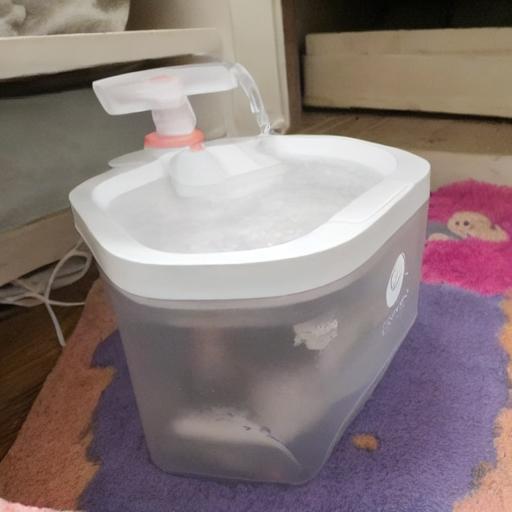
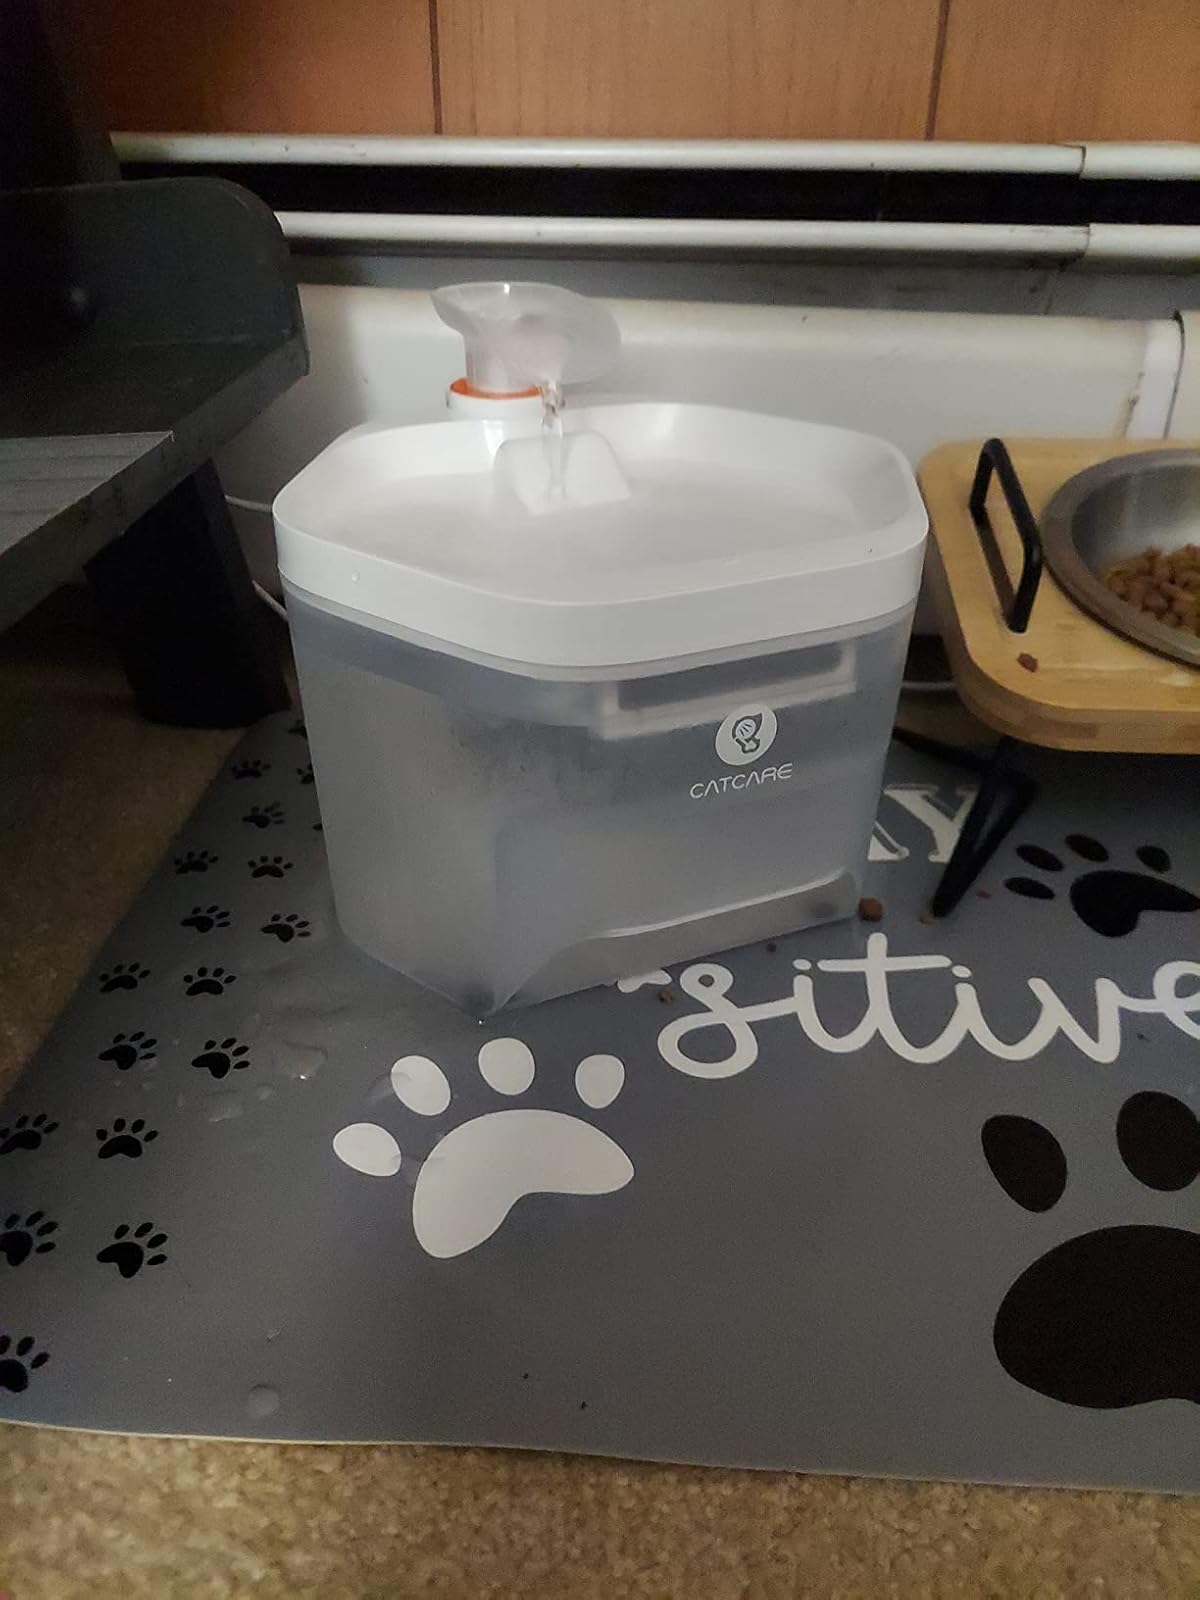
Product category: items_bowl
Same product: no